Mount Vernon Ladies' Association

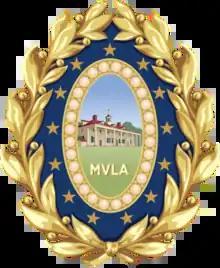
Logo of the Mount Vernon Ladies' Association

The Mount Vernon Ladies' Association of the Union (MVLA) is a non-profit organization that preserves and maintains the Mount Vernon estate originally owned by the family of George Washington. The association was founded in 1853 by Ann Pamela Cunningham of South Carolina, and is the oldest national historic preservation organization as well as the oldest patriotic women's society, in the United States.